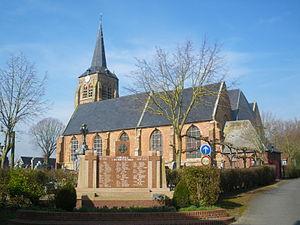
Vue du monument aux morts et de l'église Saint Jean-Baptiste d'Oudezeele.
Oudezeele est une commune française, située dans le département Nord en région Hauts-de-France.